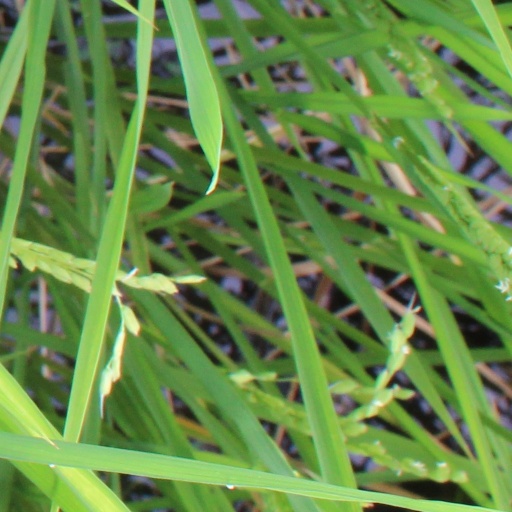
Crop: rice